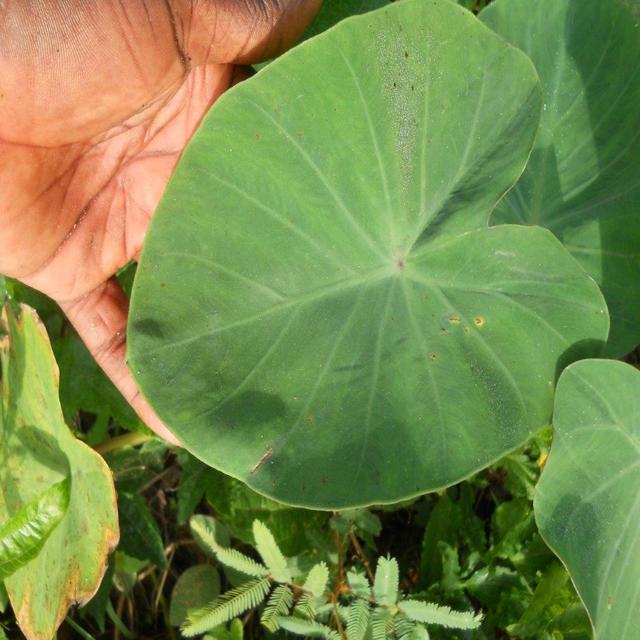
Label: Healthy